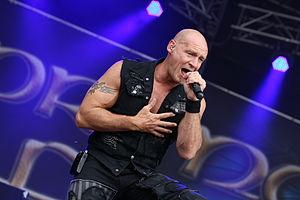
Primal Fear est un groupe de power et heavy metal allemand, originaire d'Esslingen, Baden-Württemberg. Il est formé en 1997 par Ralf Scheepers, Mat Sinner, Stefan Leibing et Tom Naumann.